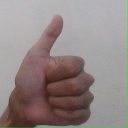
अक्षर: थ